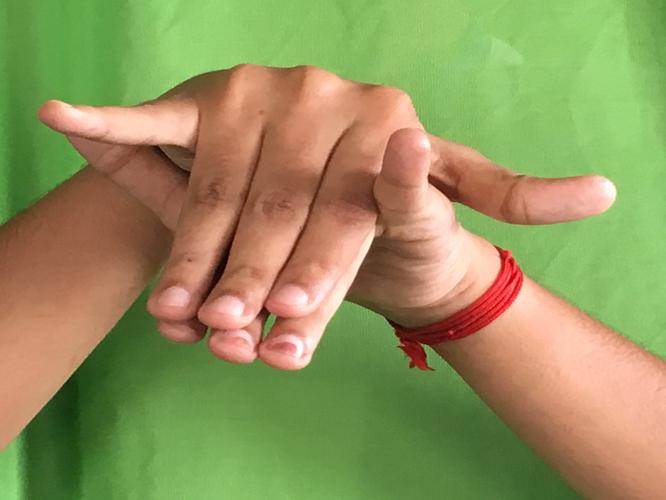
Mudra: Varaha
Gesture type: double_hand